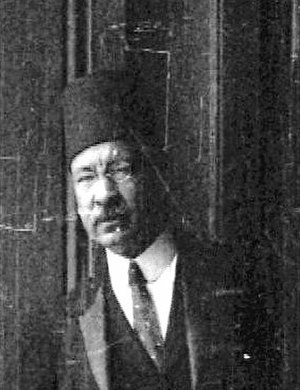
Abdel Khaliq Sarwat Pasha
Abdel Khalek Sarwat Pasha.
Abdel Khalek Sarwat Pasha var Egyptens Egyptens premierminister i to perioder; 1. marts 1922–30. november 1922 og 26. april 1927-16. marts 1928.